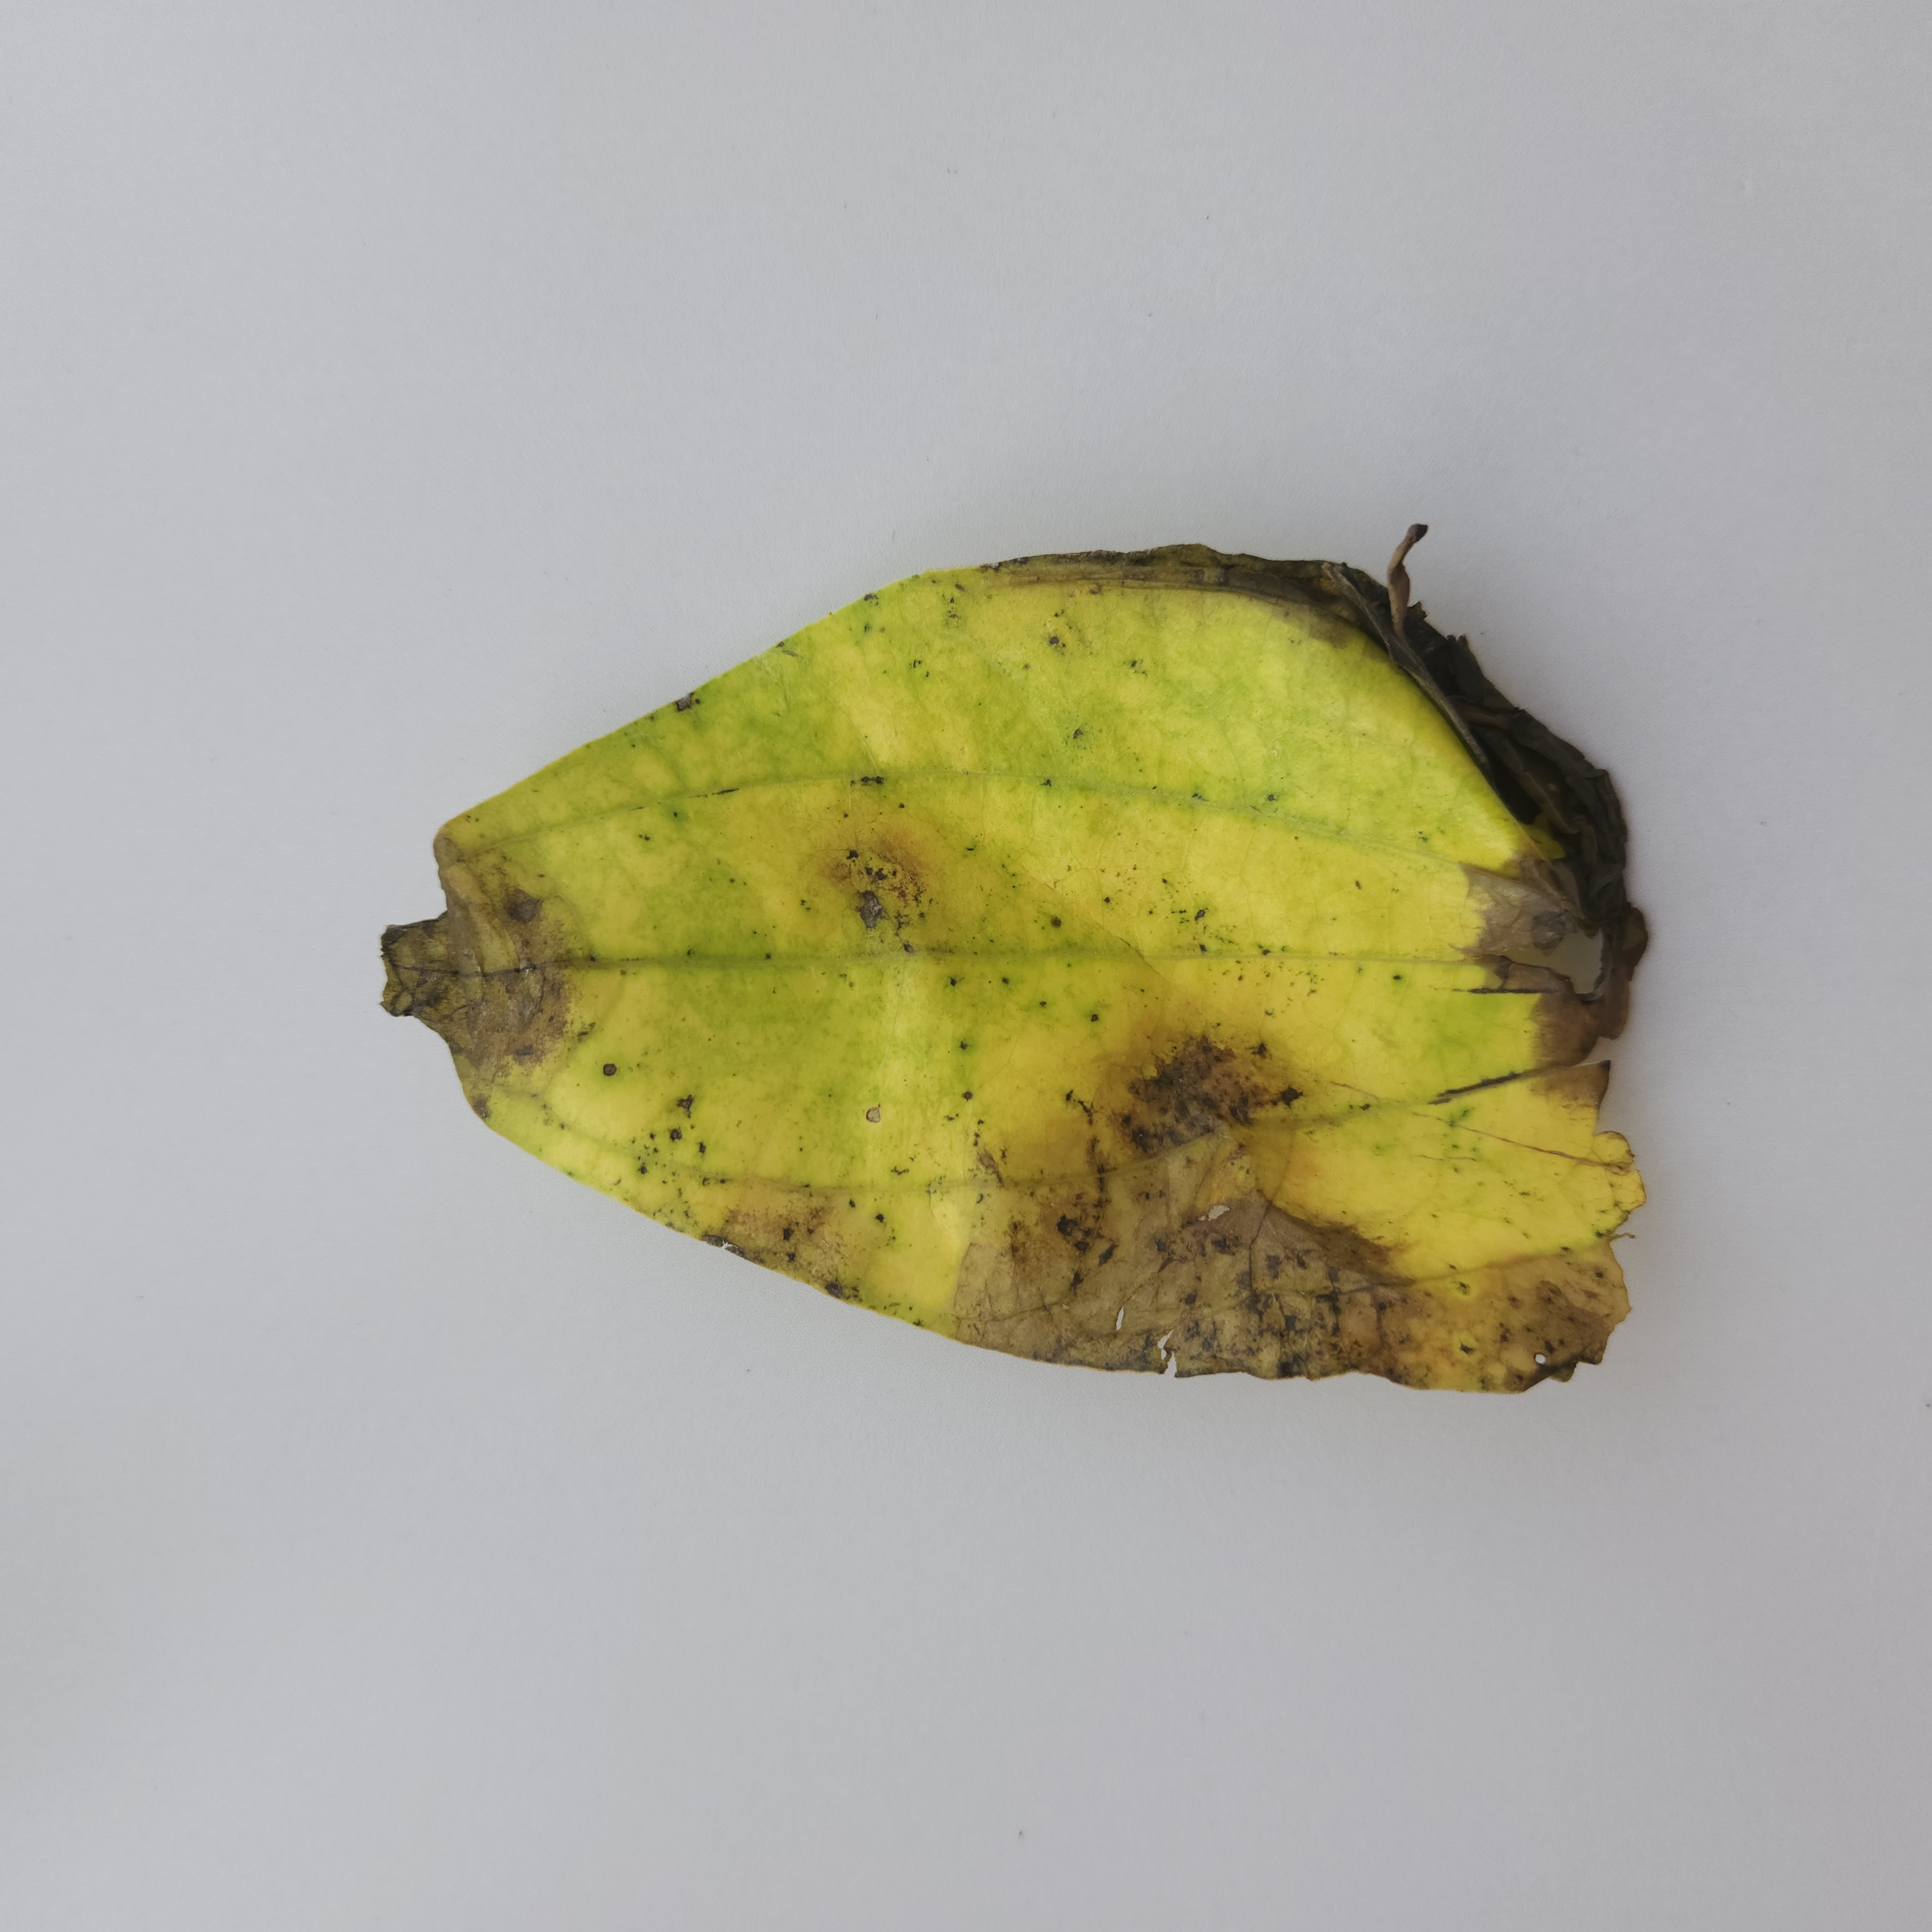
Label: Diseased